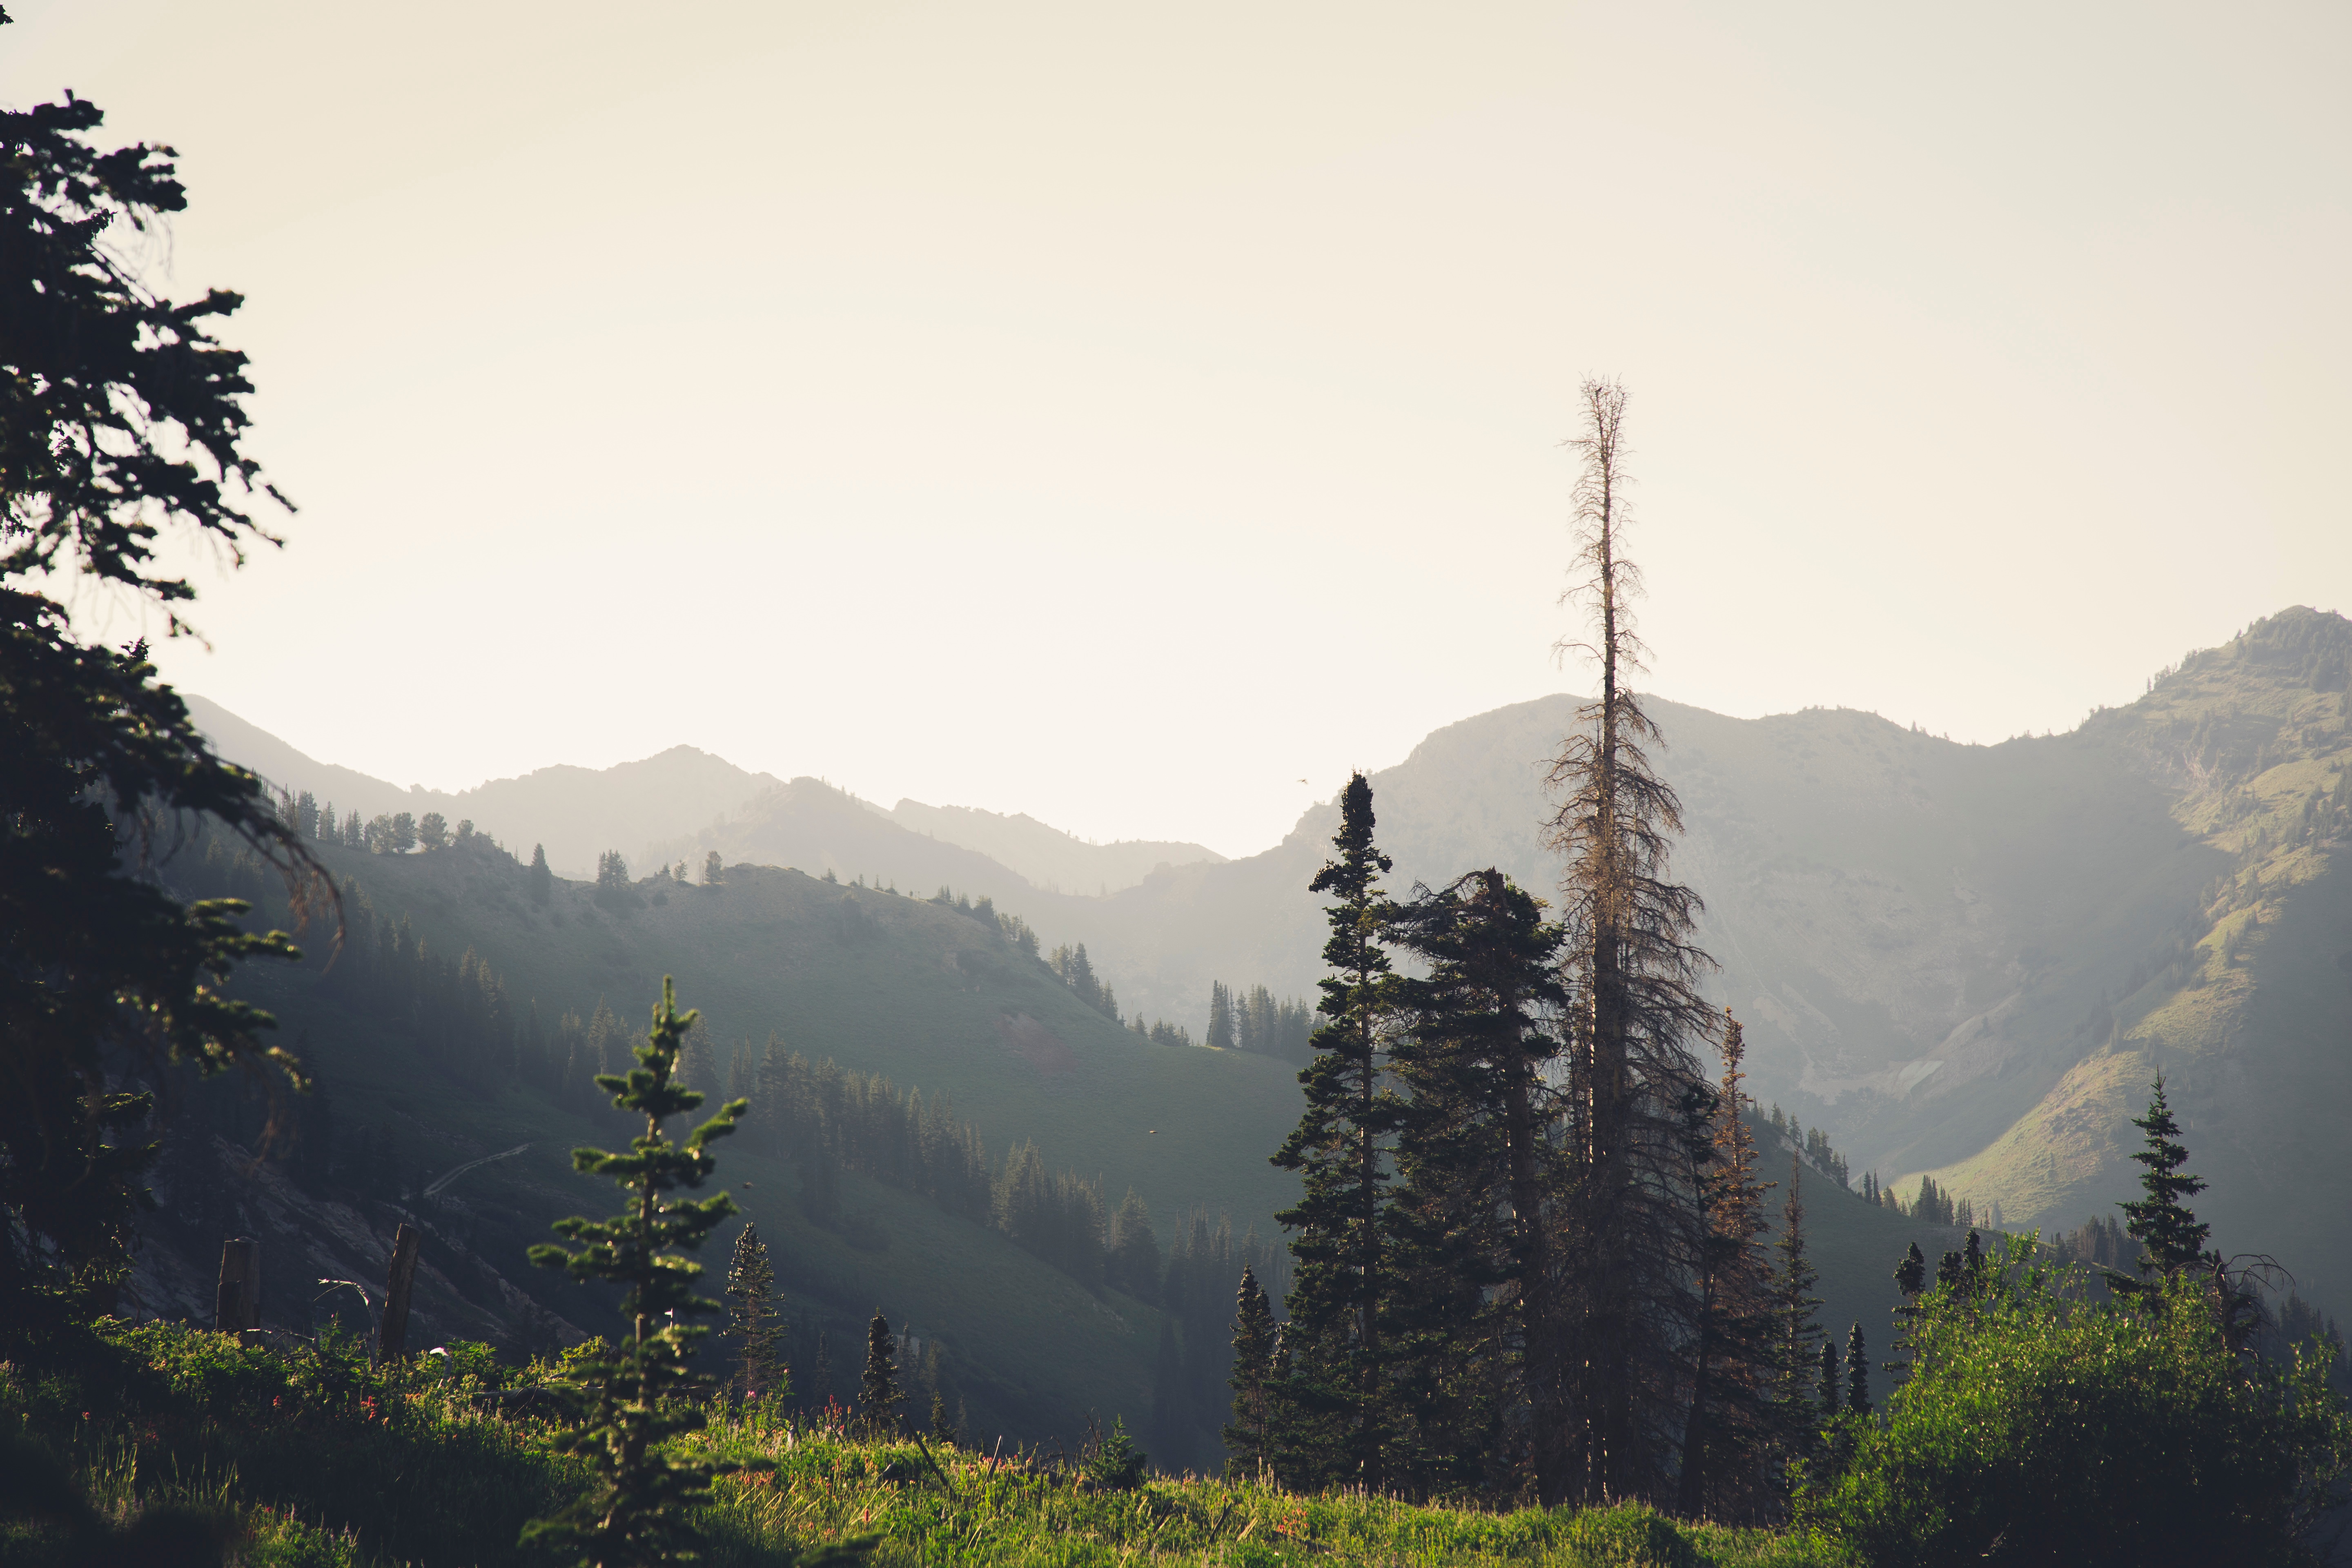
nature, wilderness, mountain, mist, morning, hill, lake, adventure, valley, mountain range, ridge, summit, alps, landform, mountain pass, geographical feature, atmospheric phenomenon, mountainous landforms